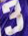
Number: 3